The Bride of Lammermoor

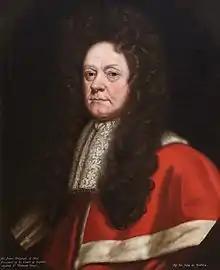
Viscount Stair (1619–1695) whose daughter provided the model for Lucy Ashton

Ch. 1: Peter Pattieson tells how he compiled the following tale from fragmentary notes taken by his late friend, the artist Dick Tinto, from one of the stories told by a Lammermoor farmer's wife.